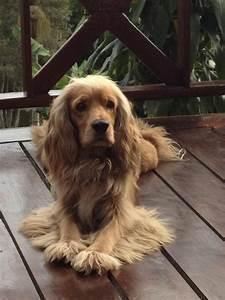
dog